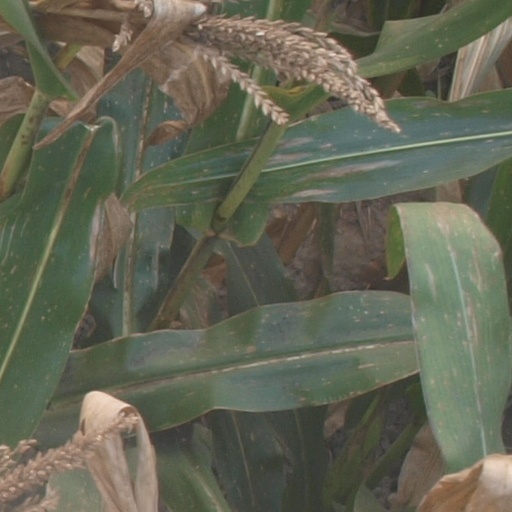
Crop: maize; corn